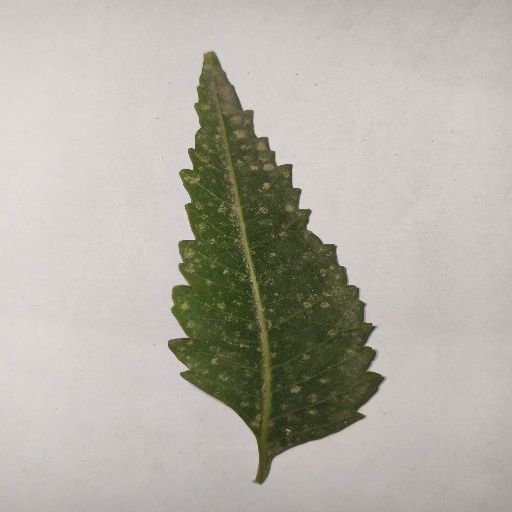
Species: Neem
Leaf condition: Powdery Mildew